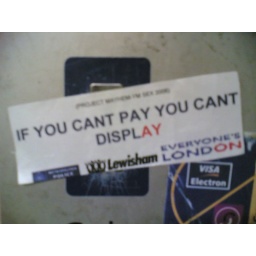
Spotted stuck over the coin slot of the automatic ticket vending machine in Blackheath train station.